Hendrik Veen

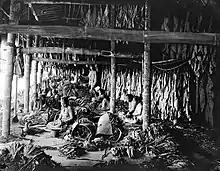
Tobacco production in Kali Panjing, East Java

Hendrik Veen (6 October 1823, Haarlem – 14 March 1905, Haarlem) was a prolific photographer in the Dutch East Indies. He photographed ethnographic shots of locals, landscapes, architecture, landscapes and botanical subjects. His work included a series of photos of the temples in Buleleng.